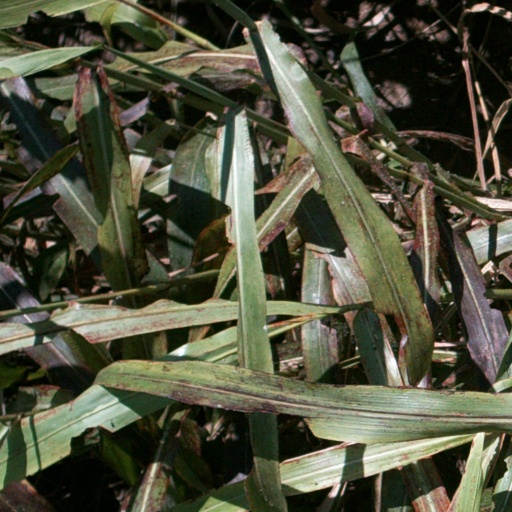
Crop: sorghum